1999 24 Hours of Le Mans

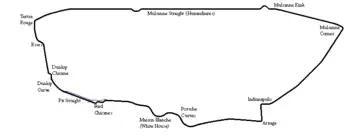
Le Mans in 1999

The 1999 24 Hours of Le Mans was the 67th 24 Hours of Le Mans, and took place on 12 and 13 June 1999. The race had a large number of entries in the fastest Le Mans Prototype classes, with Audi, BMW, Ferrari, Lola Cars, Mercedes-Benz, Nissan, Panoz, Riley & Scott, and Toyota all represented.